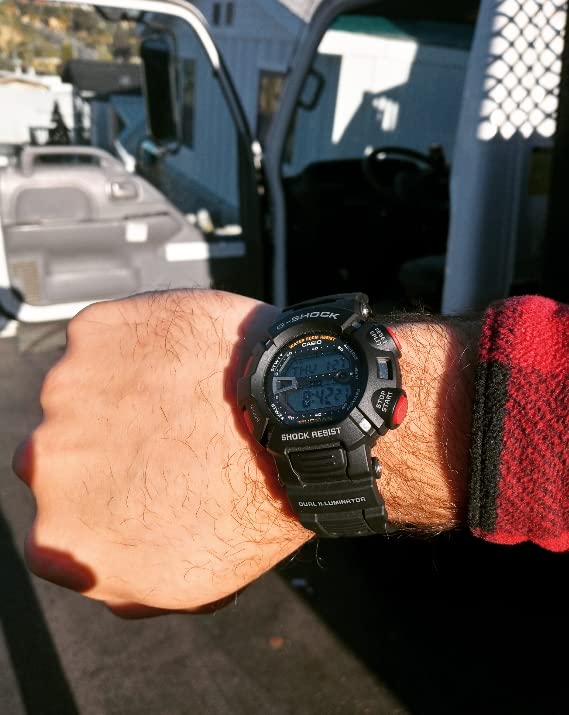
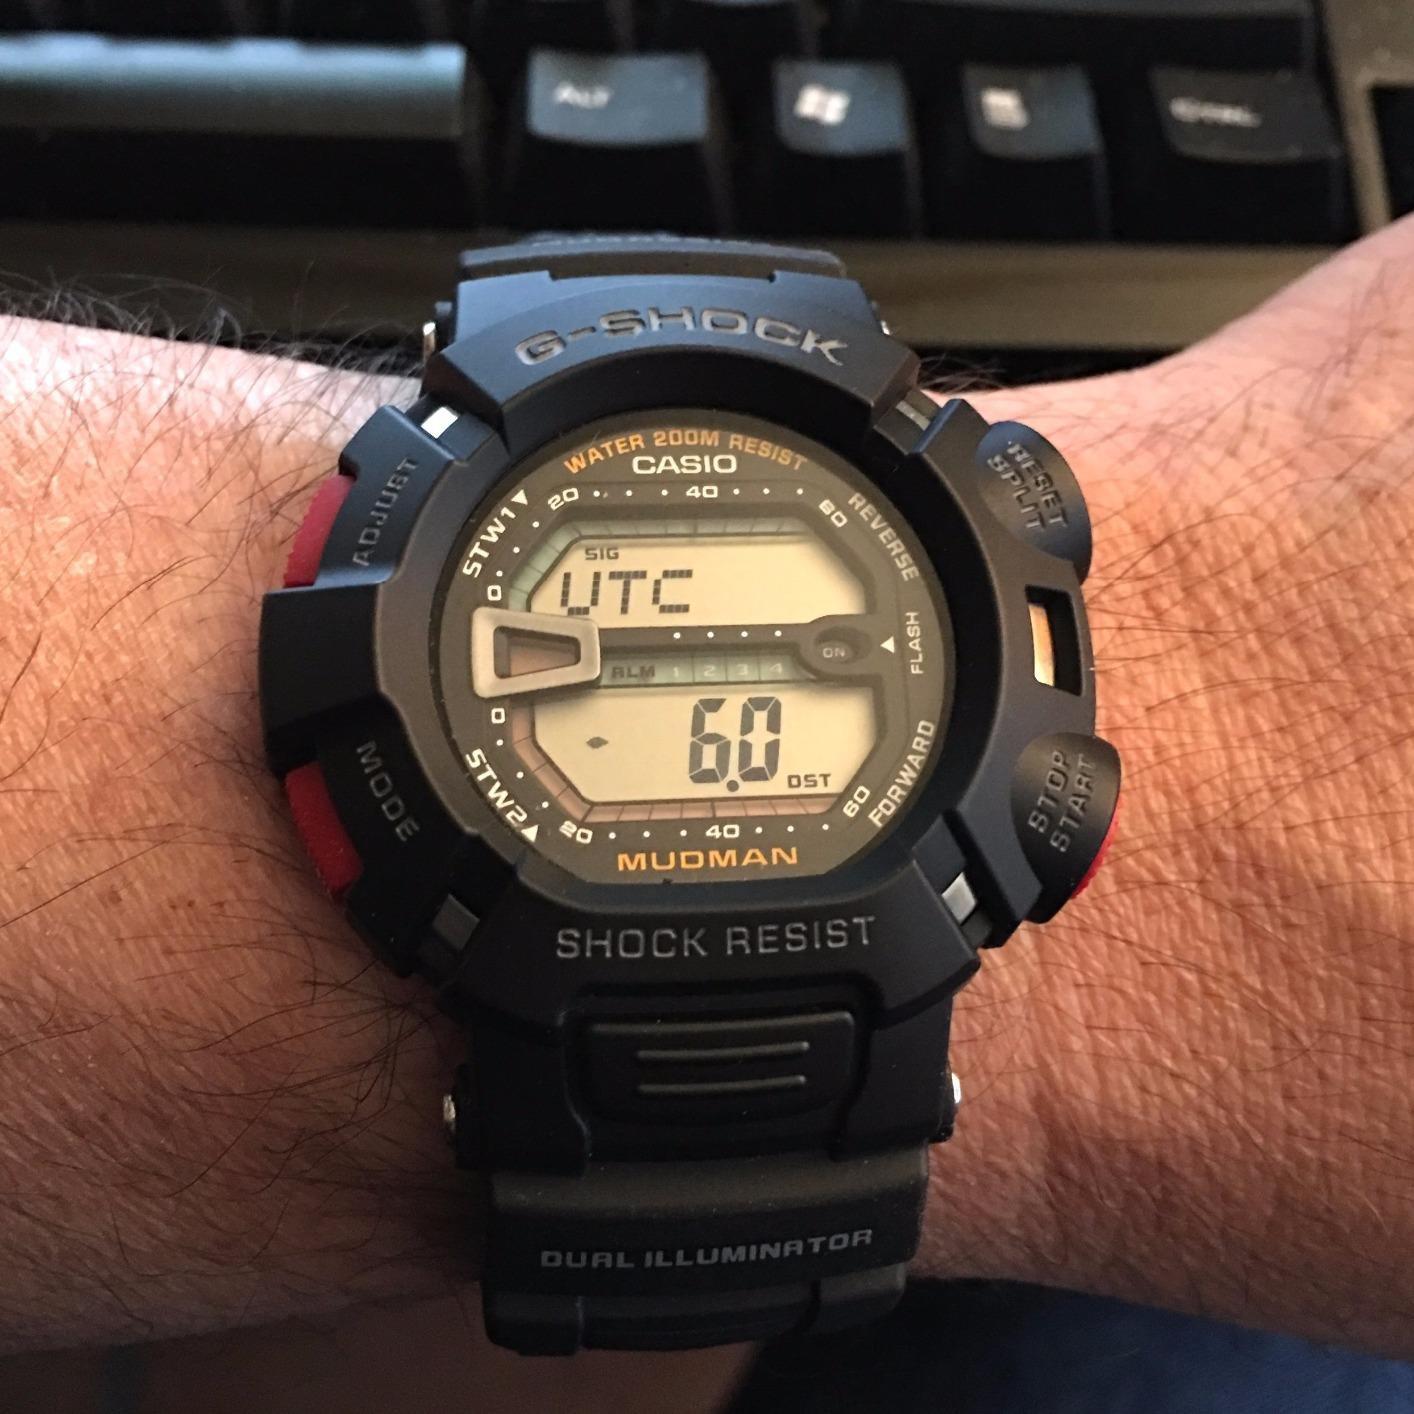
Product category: accessories_watch
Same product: yes